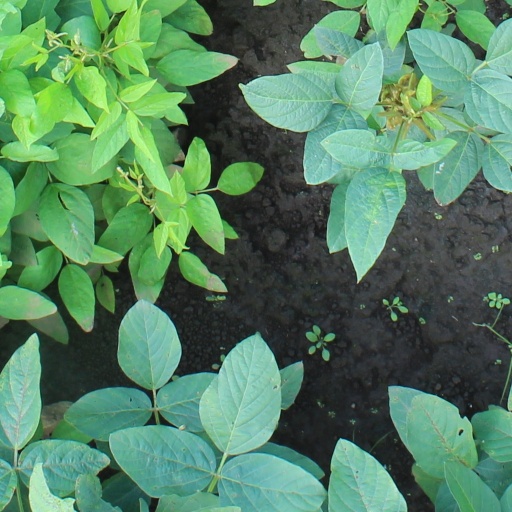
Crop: soybean